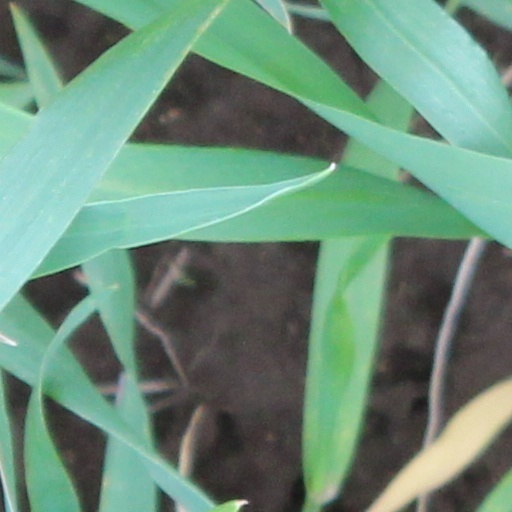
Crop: wheat